Wang Yanzhang

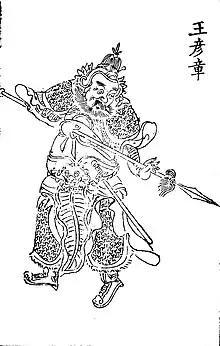

Wang Yanzhang (王彥章) (863 – November 15, 923), courtesy name Xianming (賢明) or Ziming (子明), nicknamed Wang Tieqiang (王鐵槍, "iron-spear Wang"), was a major general of the Chinese state Later Liang of the Five Dynasties and Ten Kingdoms period. Toward the end of Later Liang's confrontation with its northern archenemy Later Tang, Wang was the only general who was able to achieve any measure of success against Later Tang forces, but then-reigning emperor Zhu Zhen, believing that he was difficult to control, replaced him with Duan Ning, whose overly ambitious counterattack plan allowed Later Tang's Emperor Zhuangzong to slip past him, defeat and capture Wang, and capture the Later Liang capital Daliang. After capture, Wang refused to submit to the Later Tang emperor and was executed.